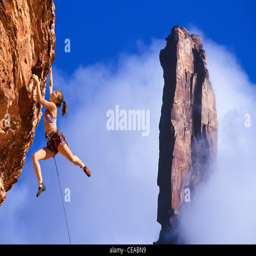
female rock climber struggles to reach her next grip on the edge of a challenging cliff